Maurice Ringot

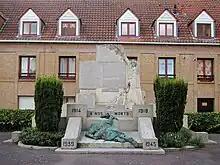
Bergues War Memorial. Image shown courtesy Velvet.

Maurice Ringot (1880 in Bergues – 1951) was a French sculptor, best known for his war memorials. He also did work for churches and private individuals.